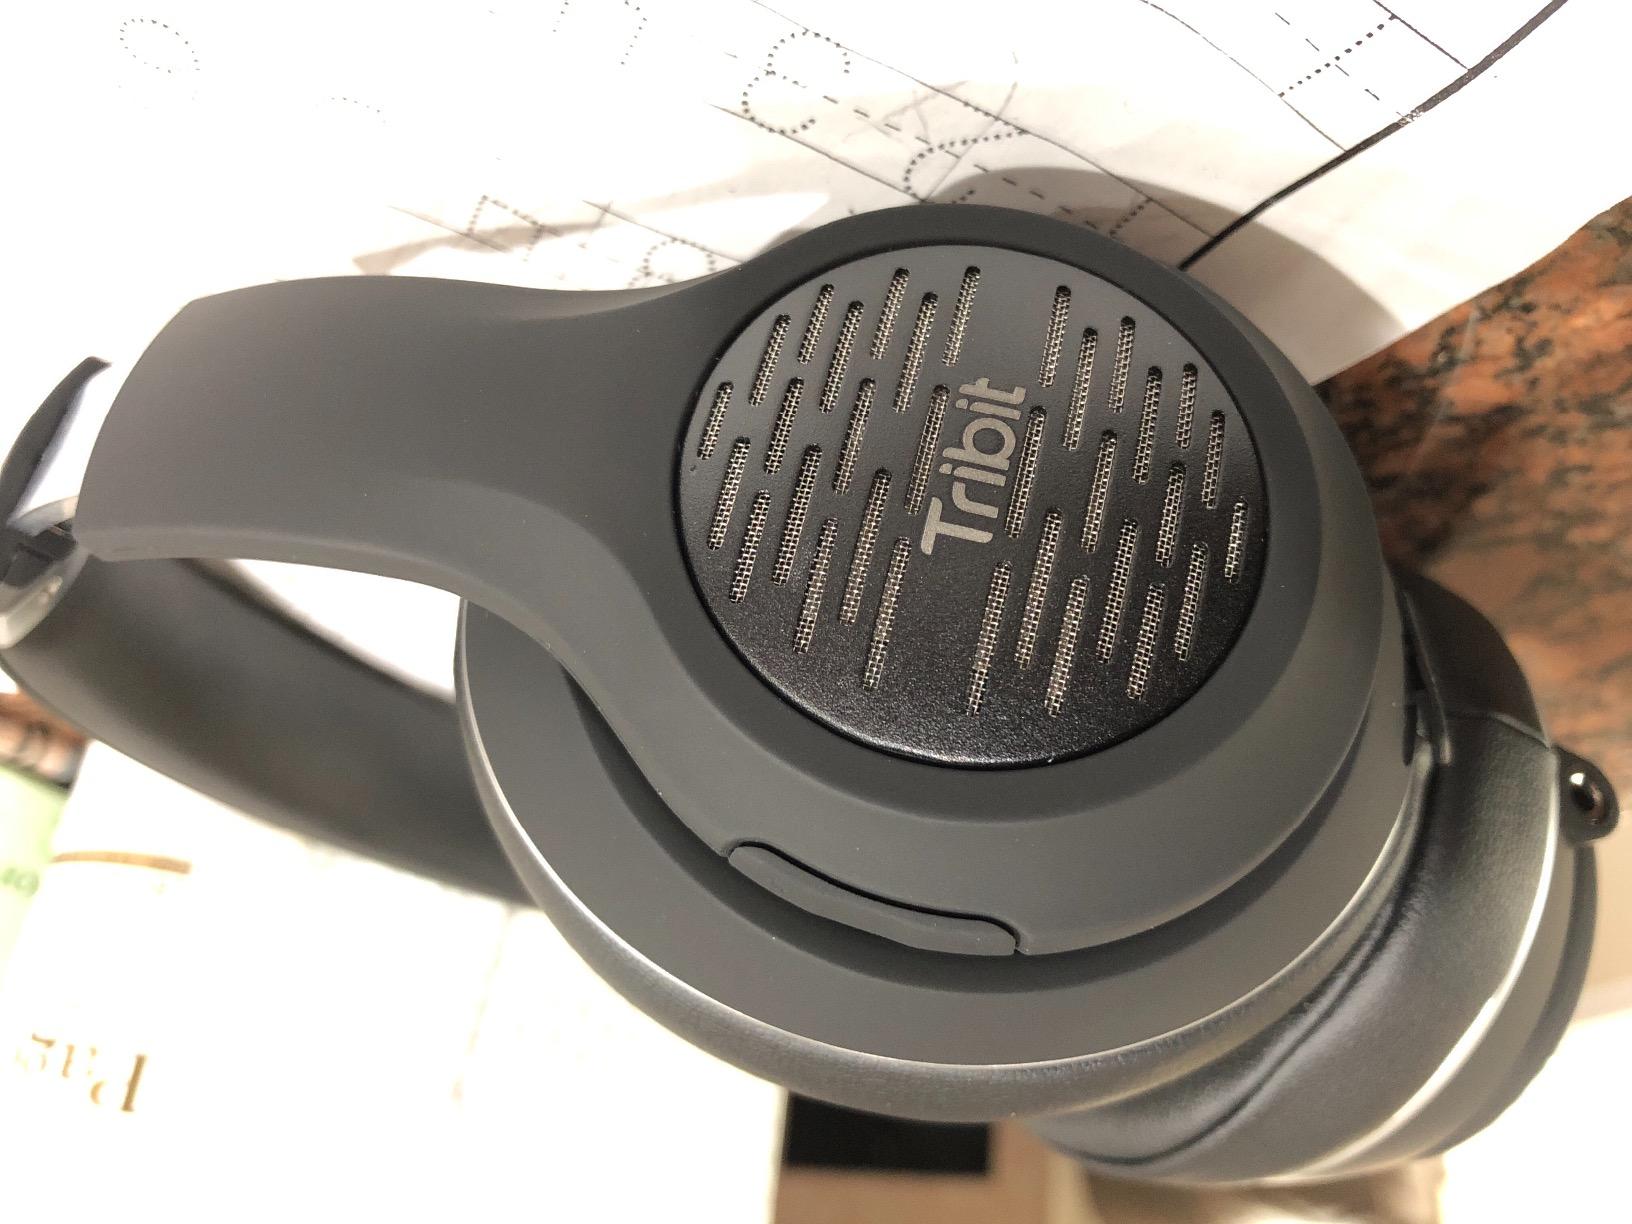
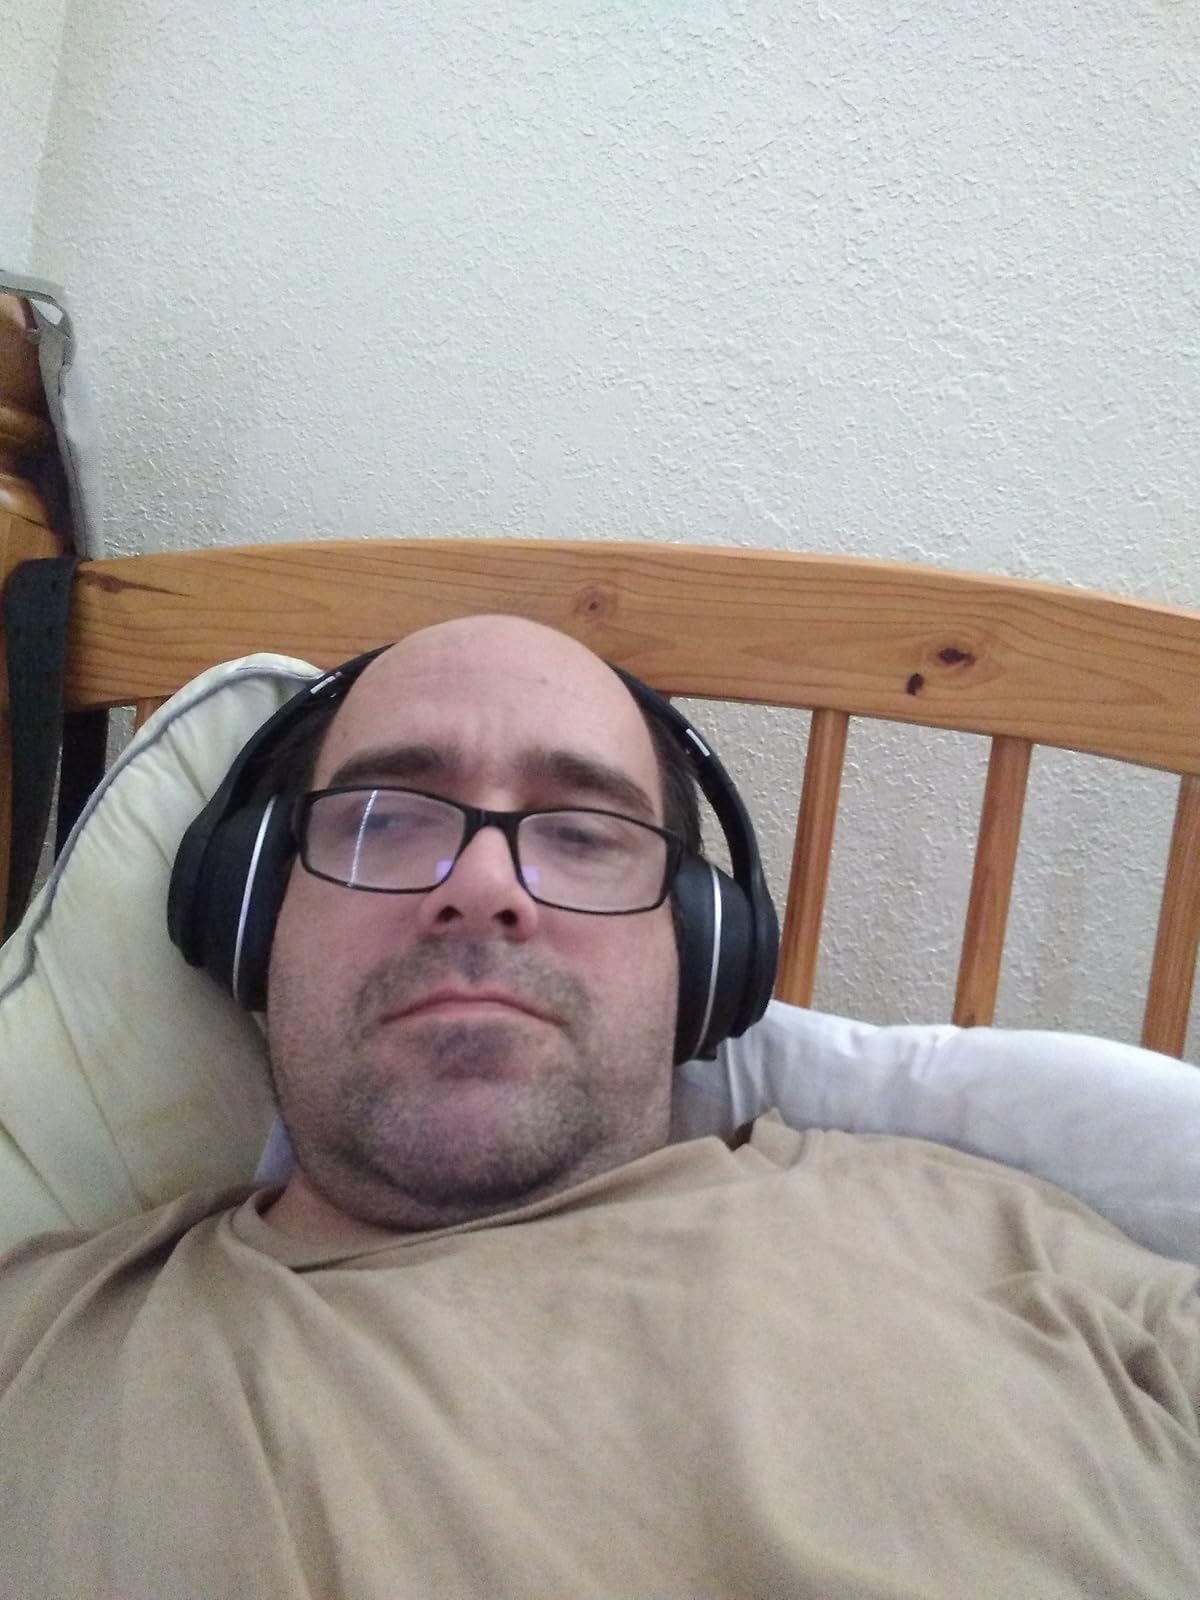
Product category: headphones
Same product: yes